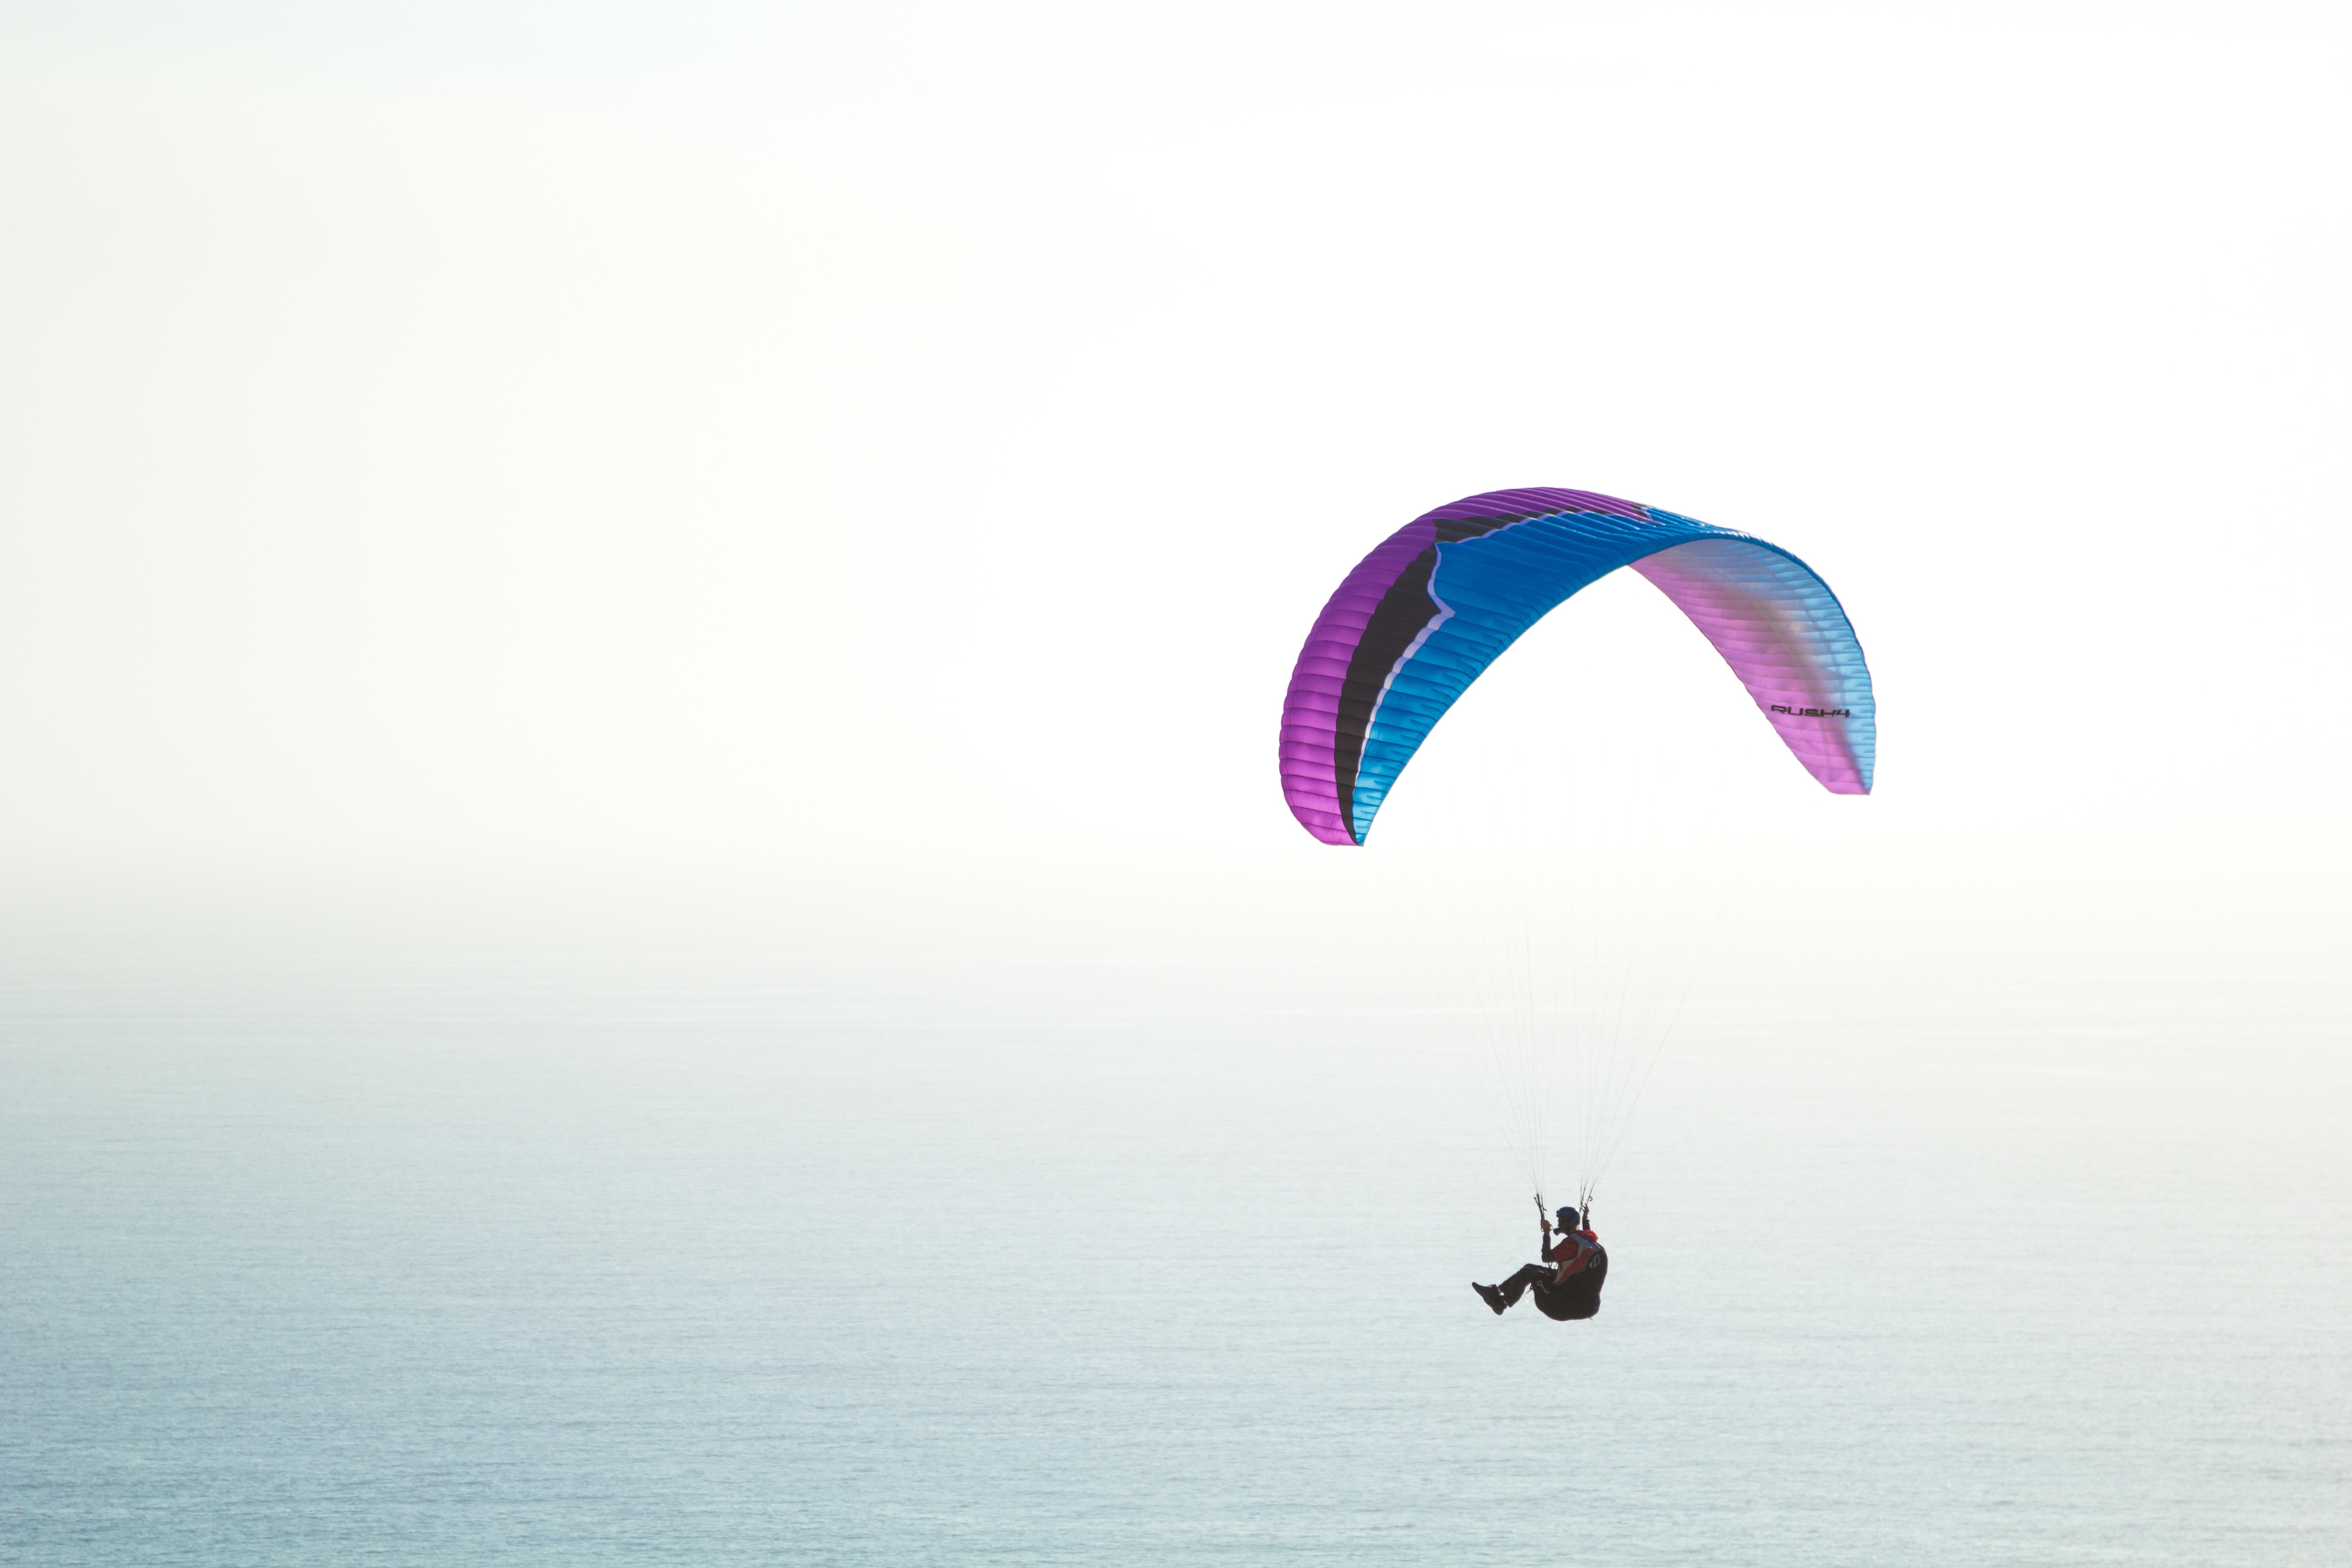
extreme sport, toy, parachute, paragliding, sports, air sports, windsports